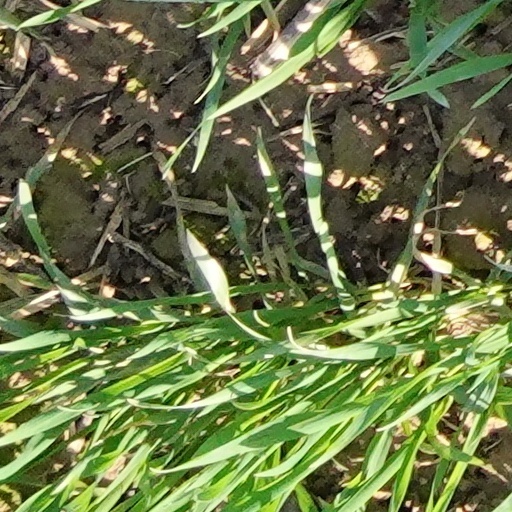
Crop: wheat